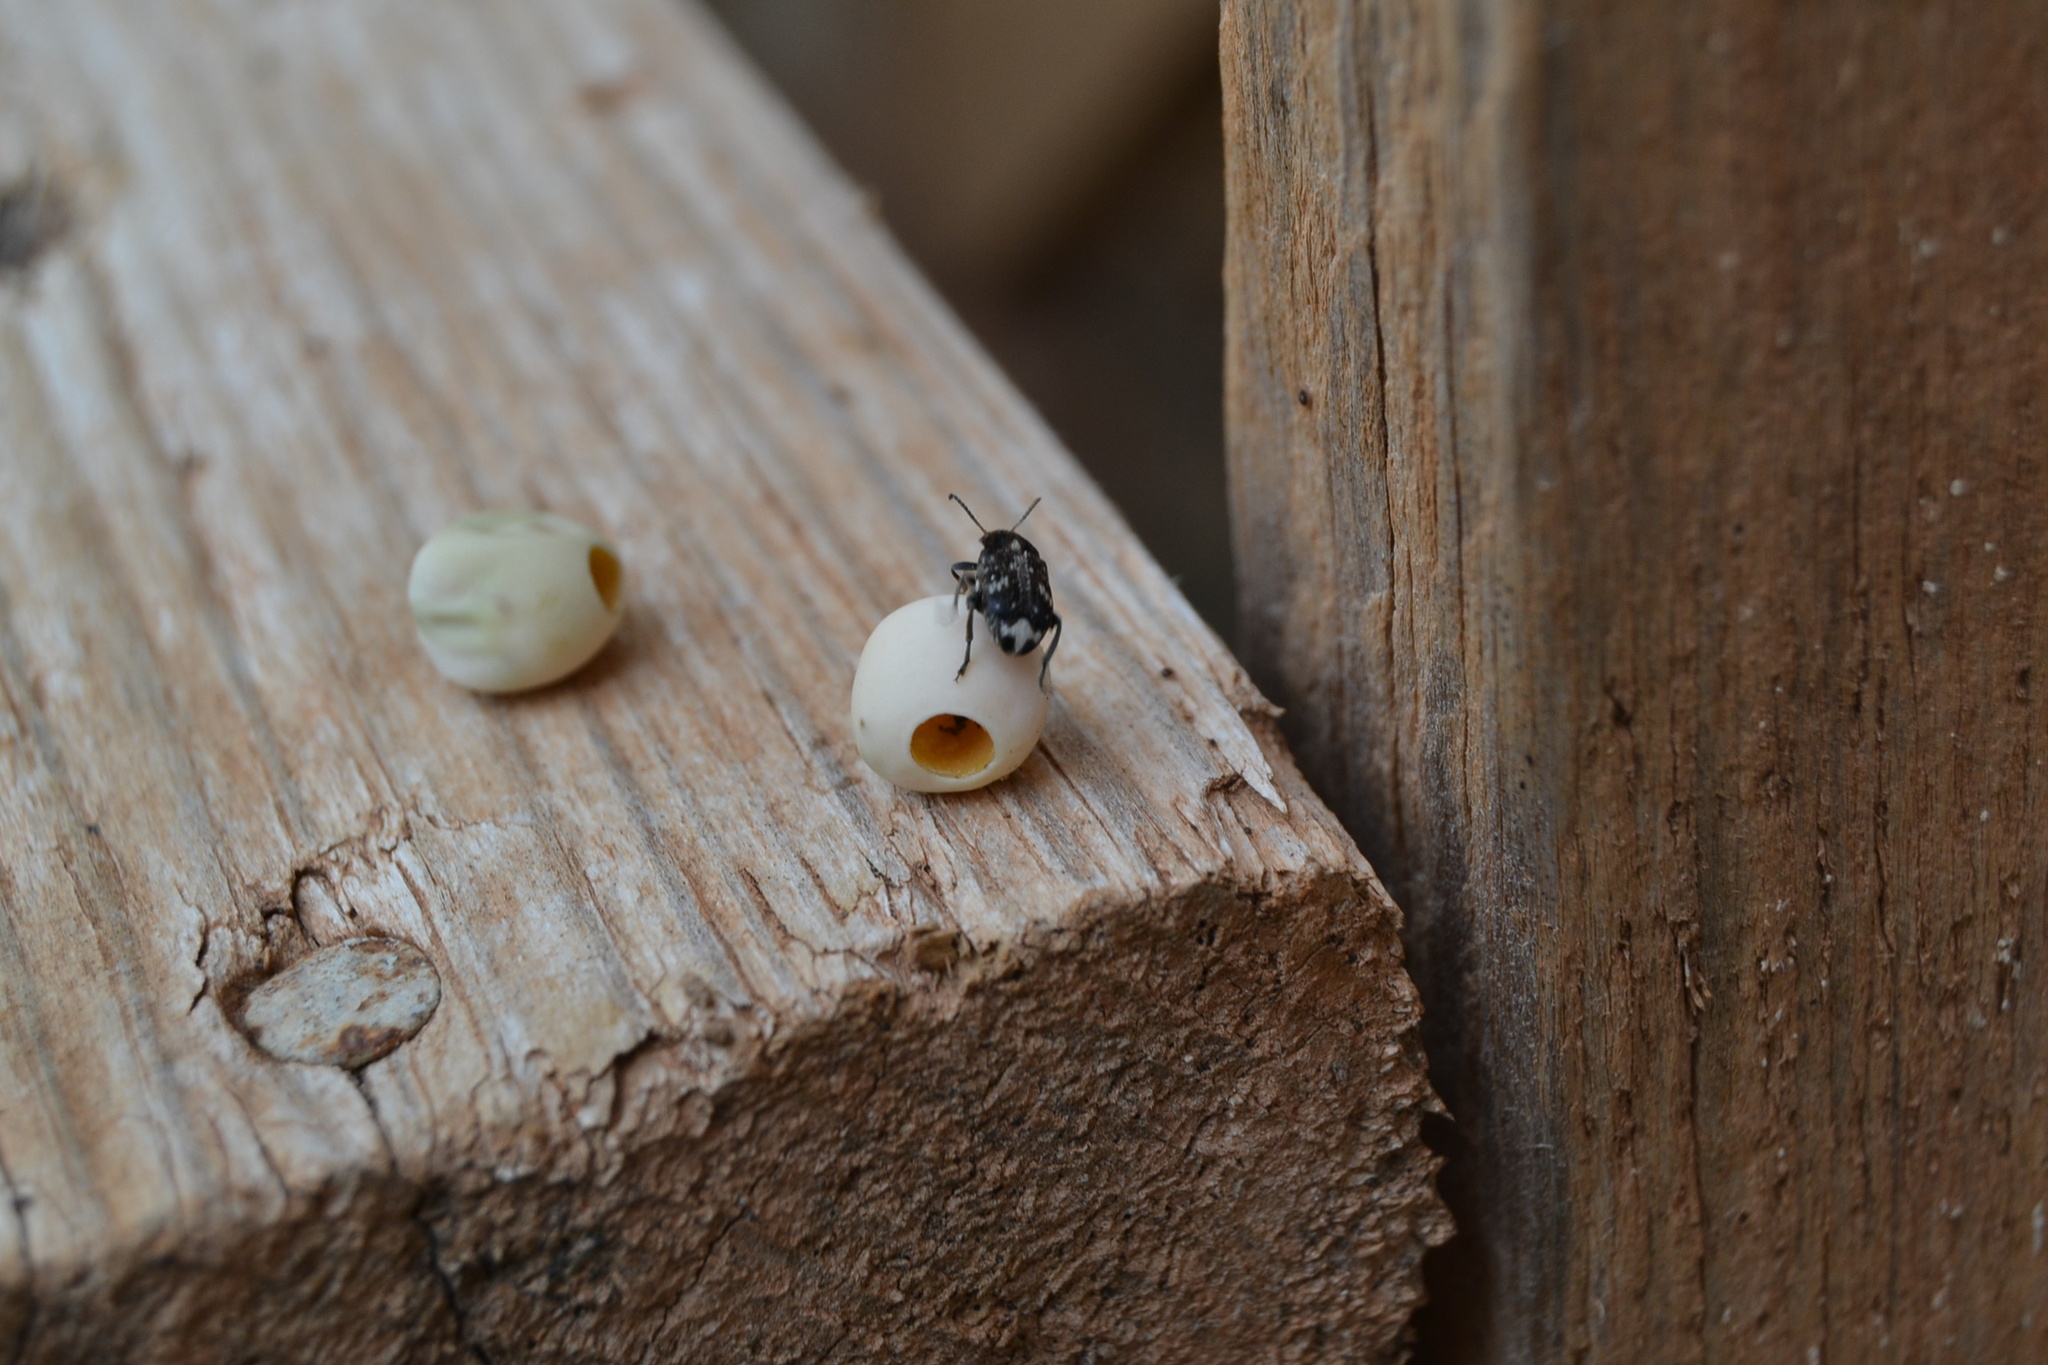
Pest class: pea_weevil